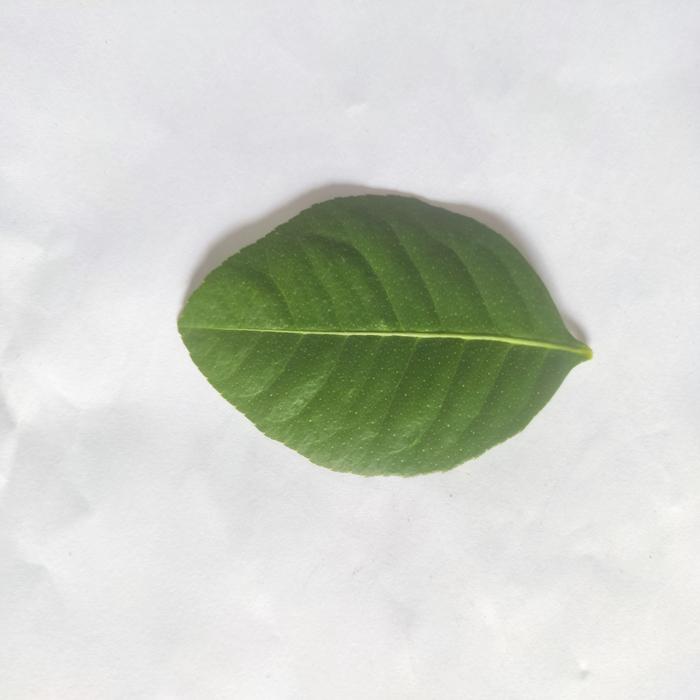
Crop: Lemon
Leaf condition: Healthy_Leaf